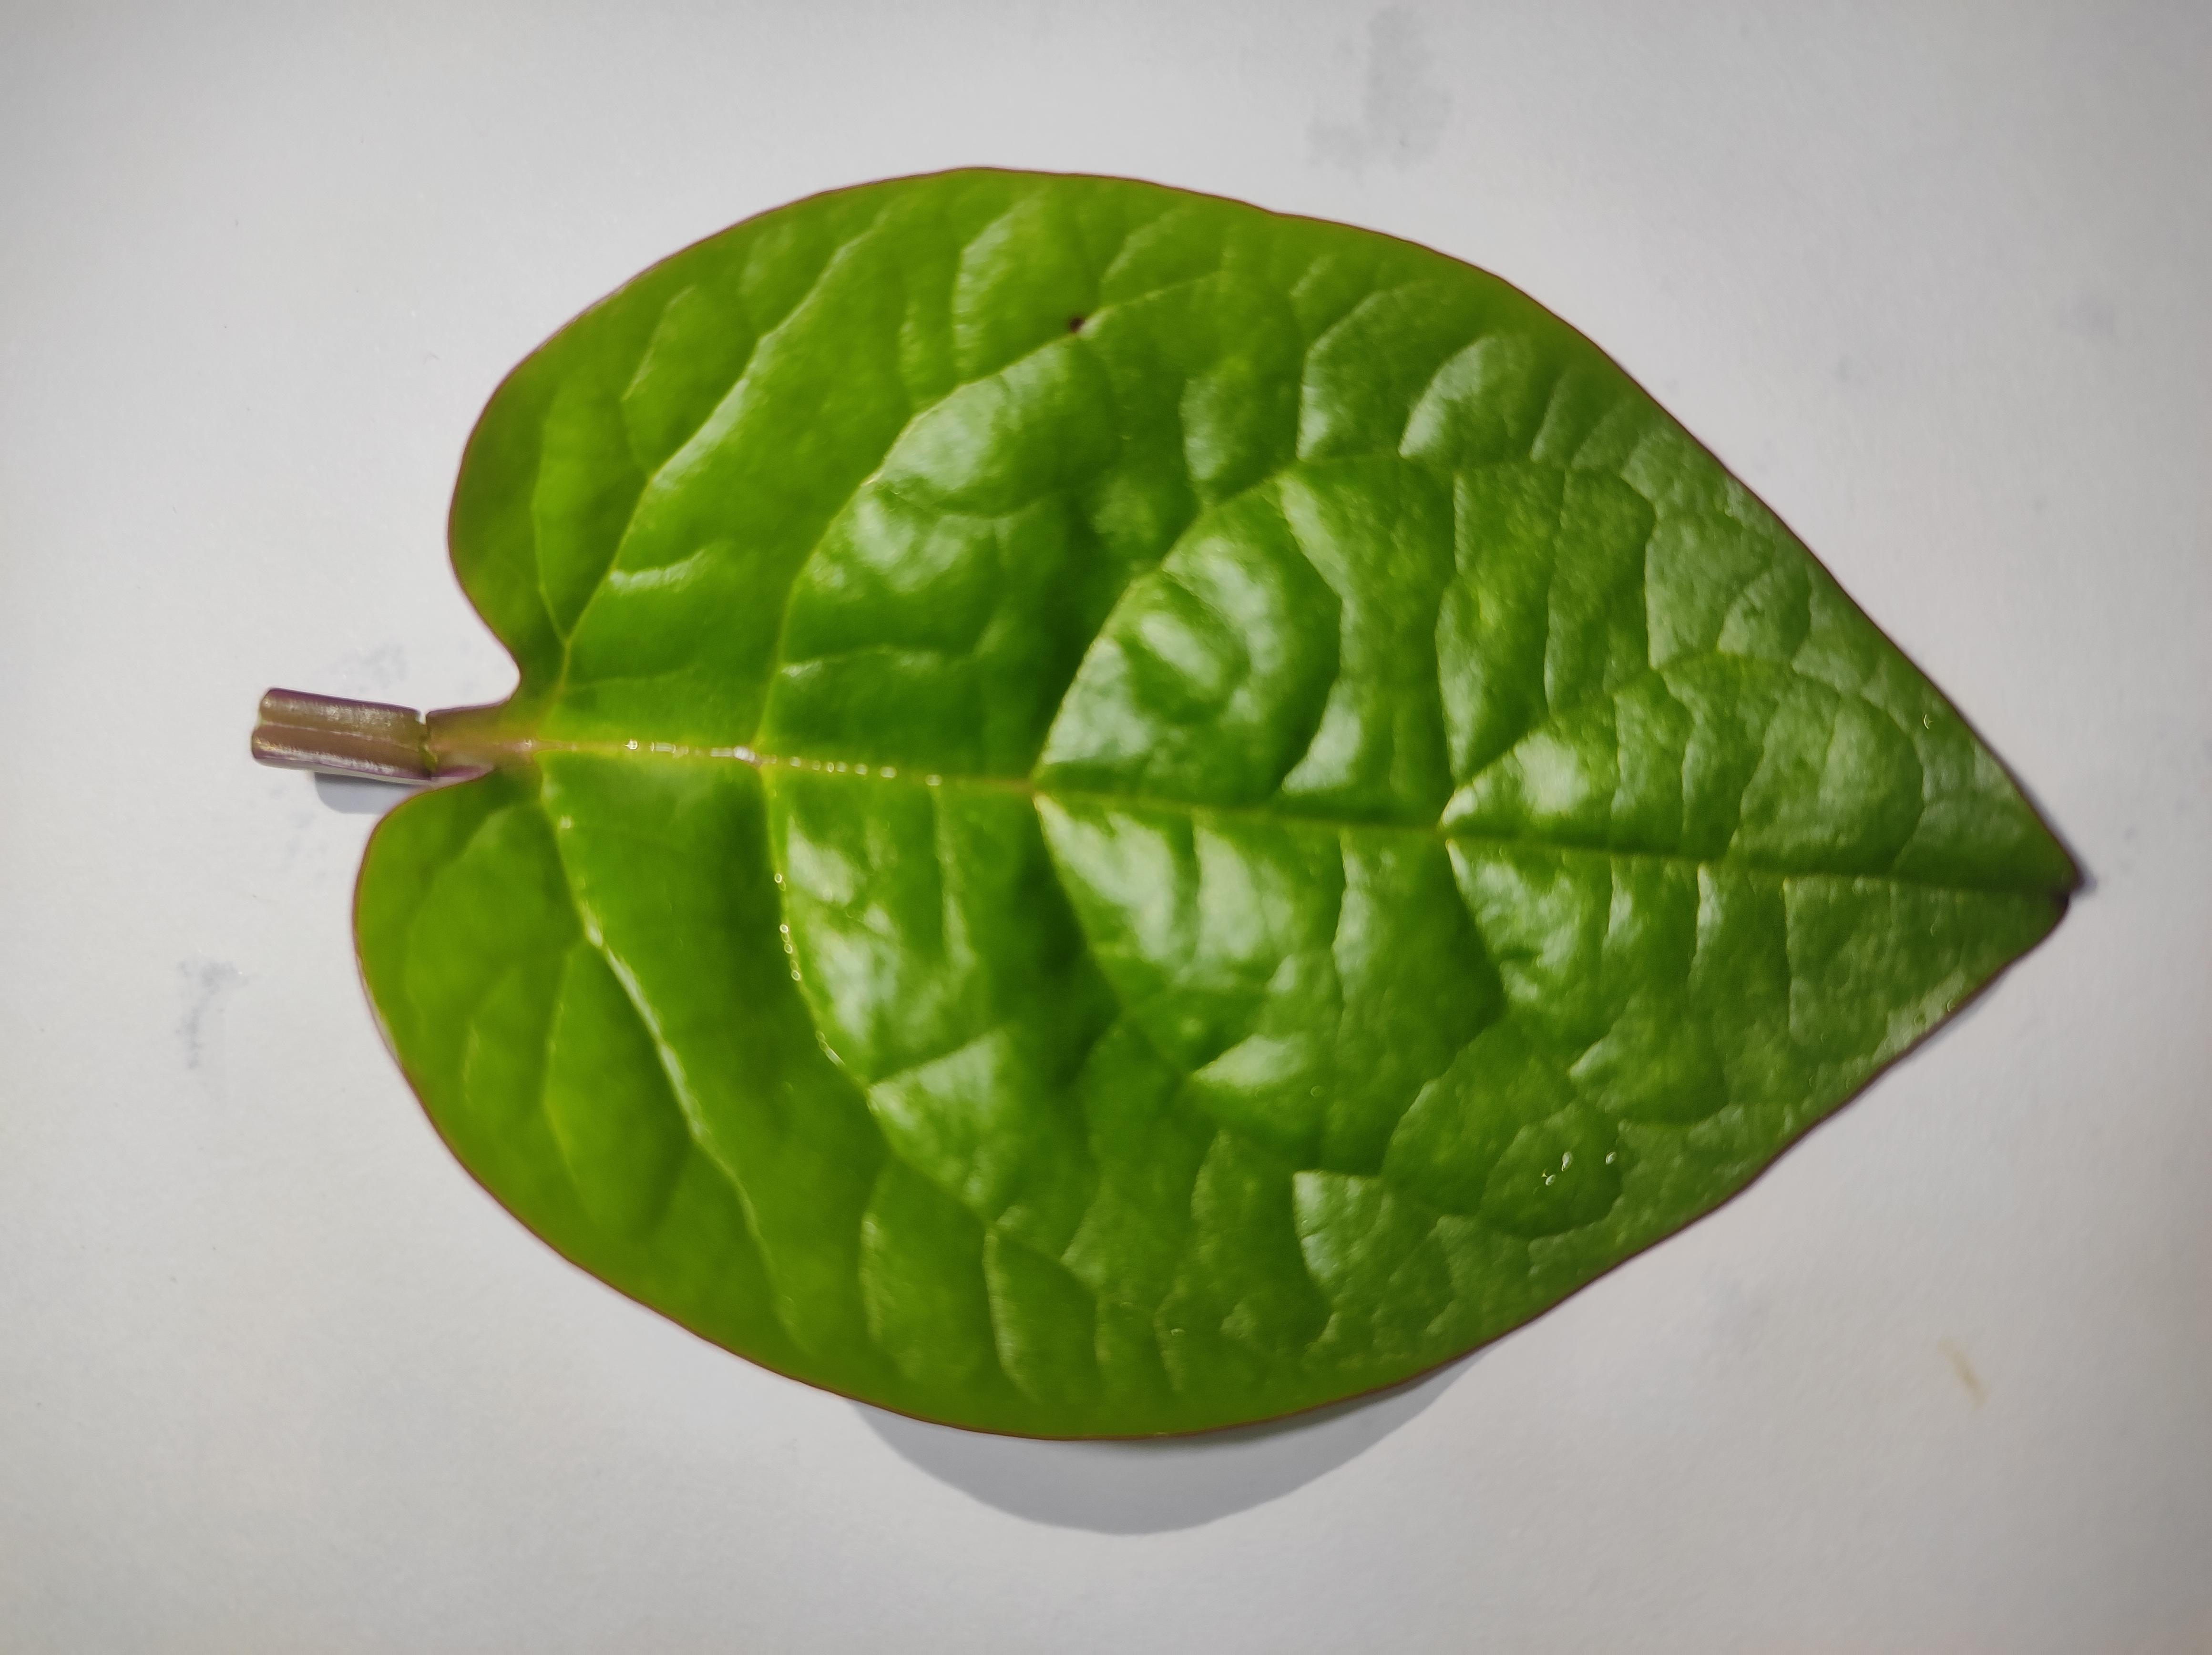
Label: healthy